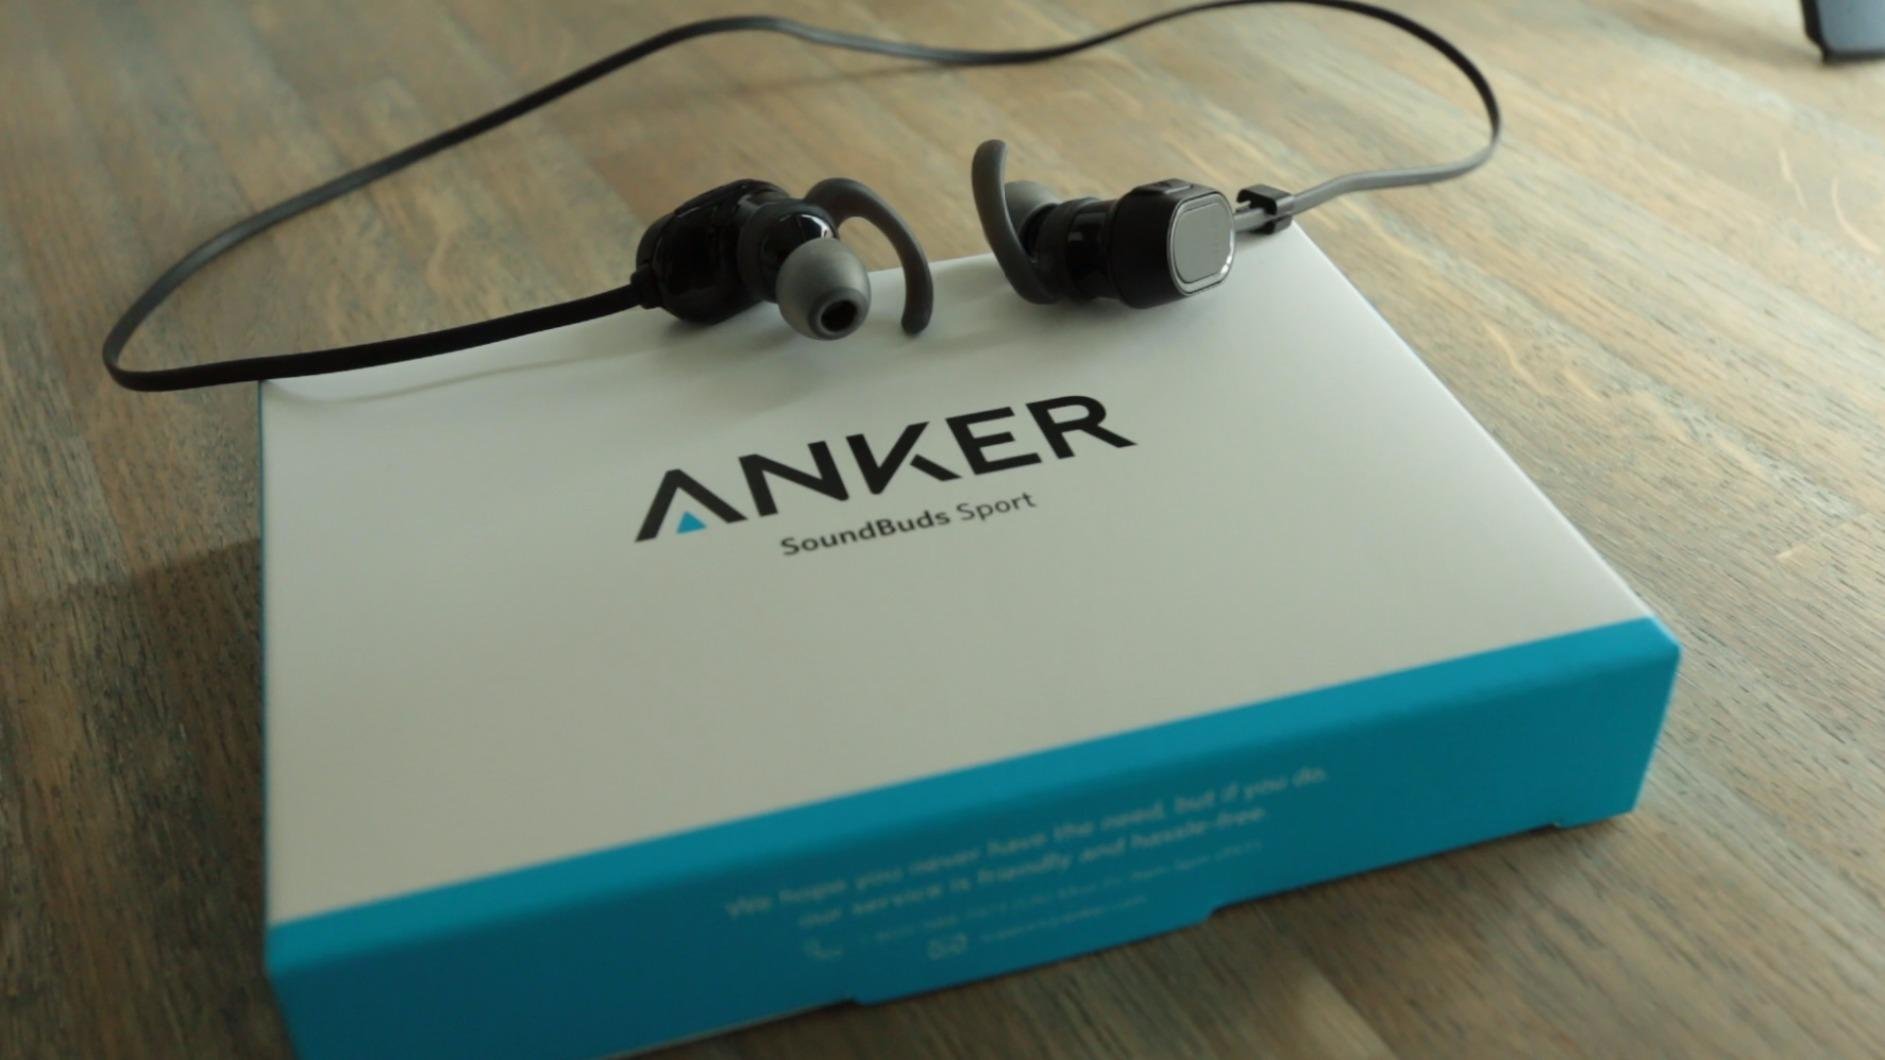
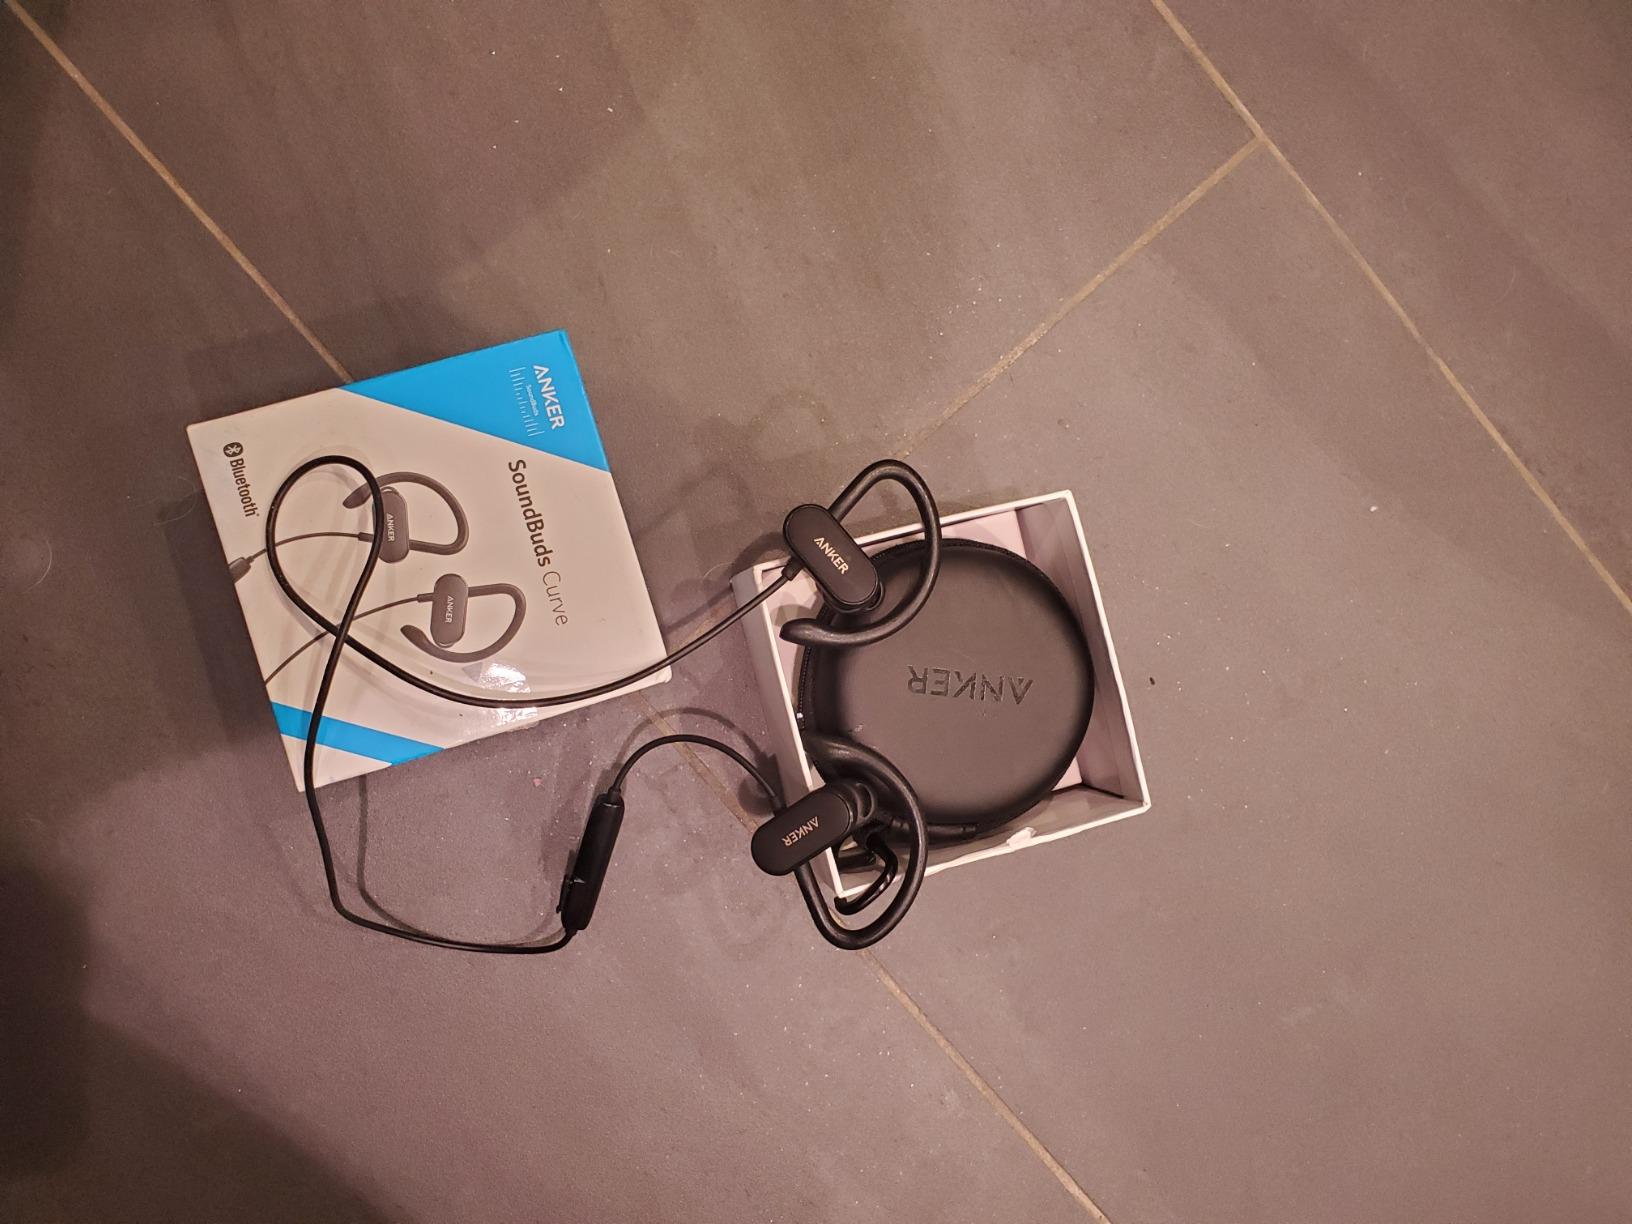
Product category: headphones
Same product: no